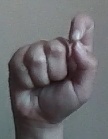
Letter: fa